NZG Models

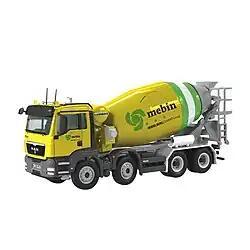
An NZG MAN cement mixing truck.

Most NZG cars were produced in the 1980s and 1990s. A variety of vans were also produced (FIAT, Peugeot, and Citroen) in the 1990s. No cars seem to have been produced past 2002, as the company continued to focus more on its trucks and construction vehicles. Many car models were manufactured, and remain widely available at reasonable prices.